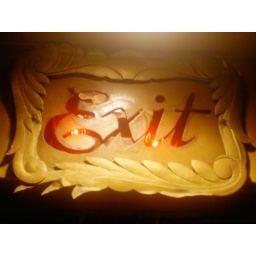
This is the Exit sign above the door that takes you from the theater lobby into the outside covered lobby.